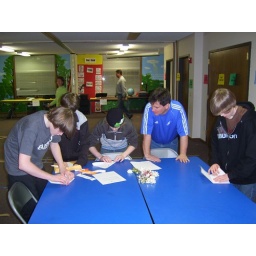
The winning team in paper airplane throwing!